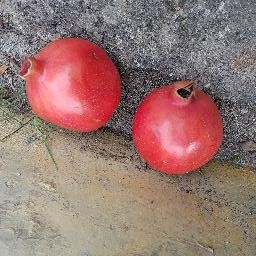
Fruit: Pomegranate
Quality: Good